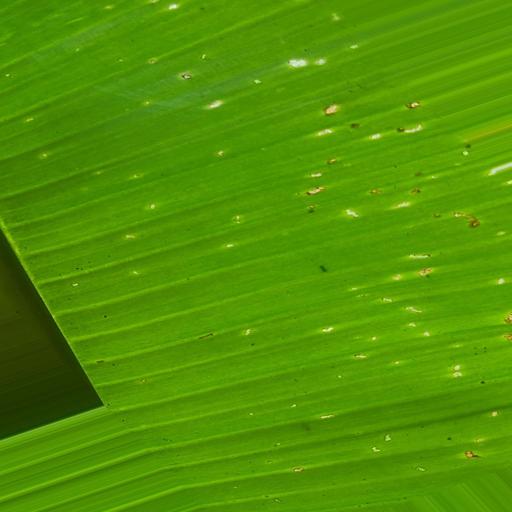
Label: insect_pest